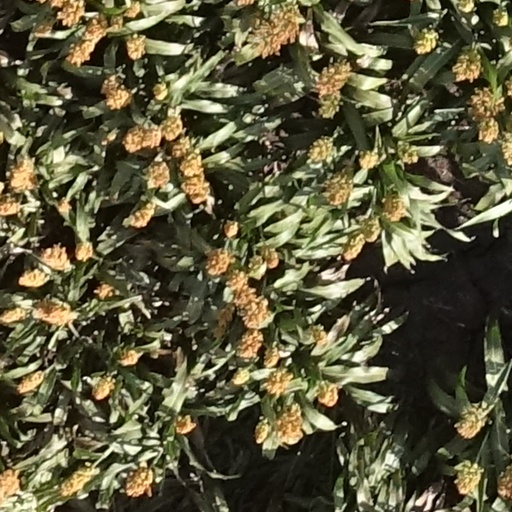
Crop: sorghum